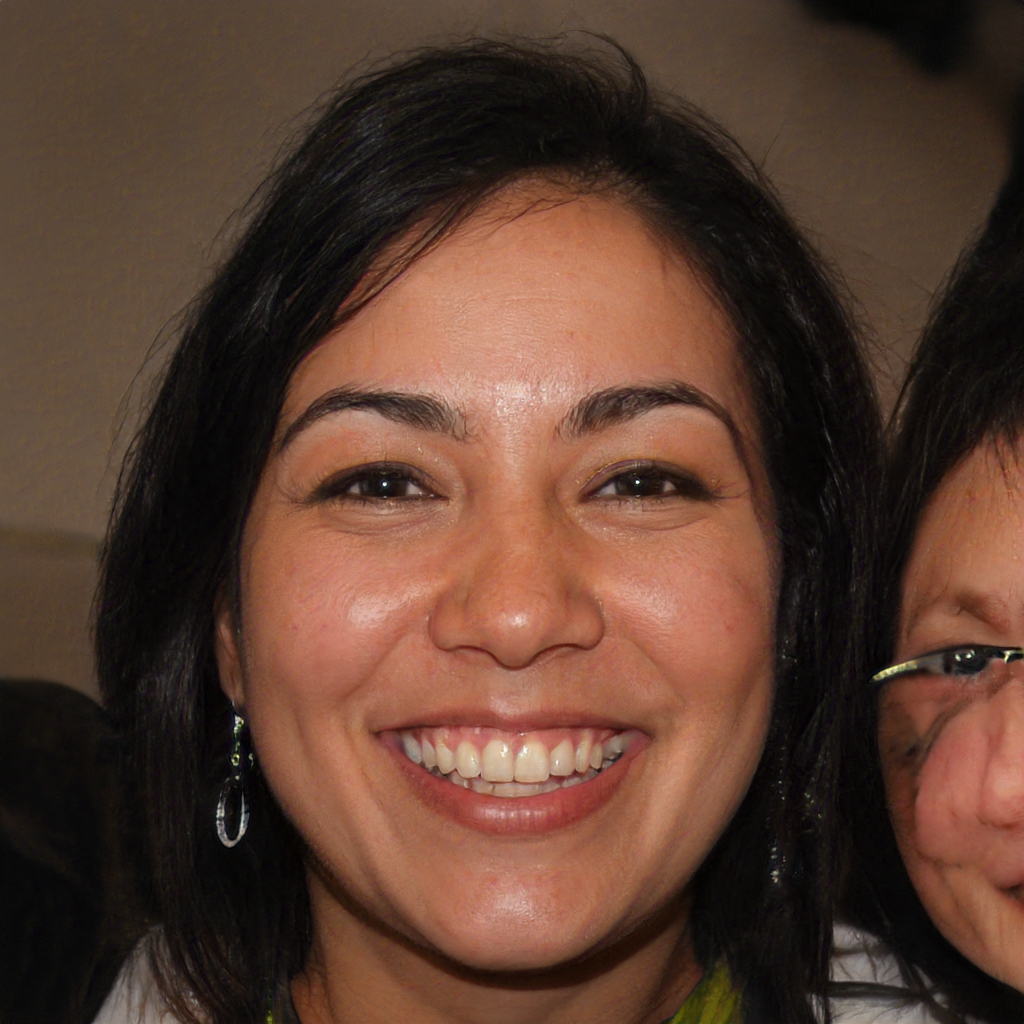
Gender: Female